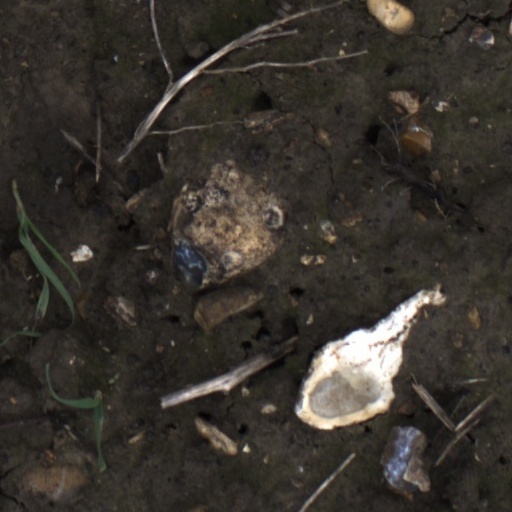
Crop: wheat